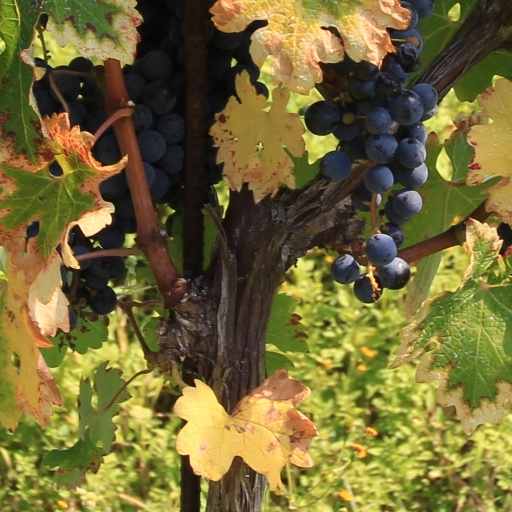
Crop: grape